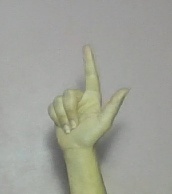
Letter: laam